Shaukat Aziz

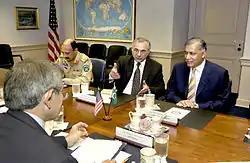
Aziz engaging in discussions with American officials.

Aziz continued to visit Pakistan, working to expand Citibank's financial services and banking, overseeing the wide expansion of Citigroup's branches and its influence in Pakistan. In the 1990s, he worked closely with the governments of Benazir Bhutto and Nawaz Sharif to help negotiate economic relief packages and aid to Pakistan, while maintaining diverse relations with Pakistan Armed Forces who would also visit the United States as part of Sharif's and Benazir Bhutto's state visits.